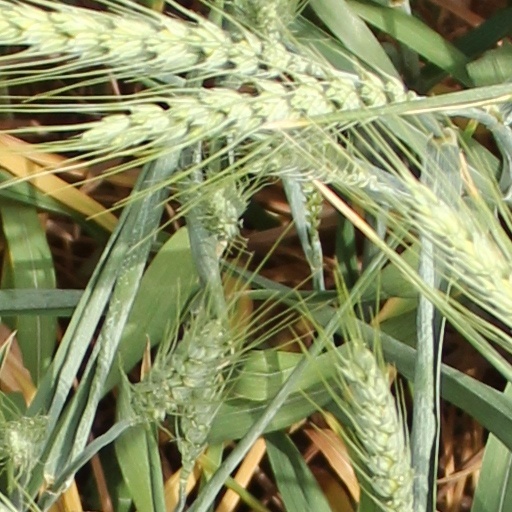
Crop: wheat